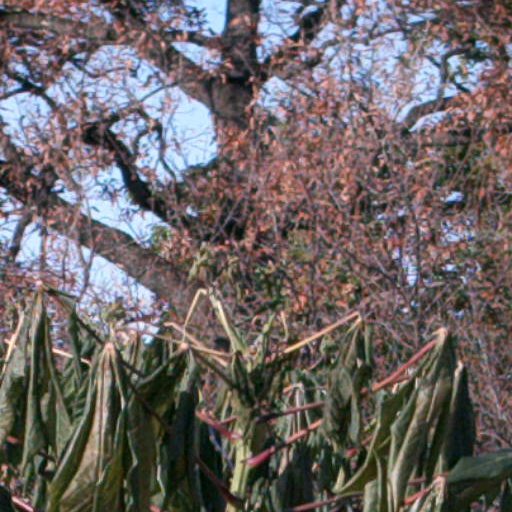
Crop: cassava